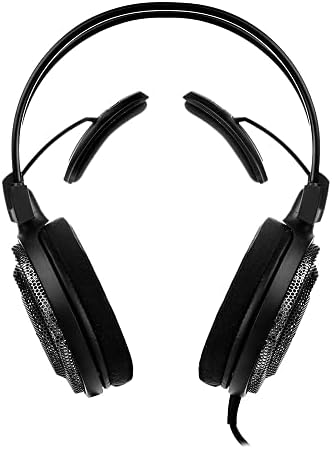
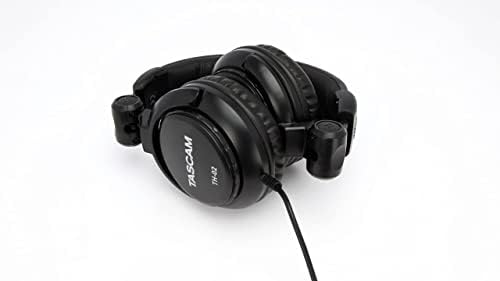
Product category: headphones
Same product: no